Riverdale Park, Maryland

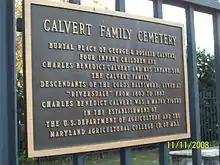
Calvert Cemetery plaque in Riverdale, Maryland, one of the founders of what is now the University of Maryland, College Park. "Nov 2008"

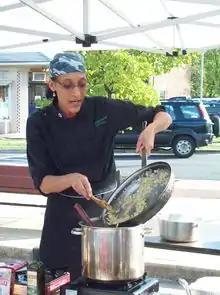
Carla Hall preparing gourmet natural food at the Riverdale Park Farmers Market, October 2009

Riverdale Park and the neighboring community of West Riverdale developed in the late 19th century as streetcar suburbs in central Prince George's County. The town is located approximately seven miles northeast of downtown Washington, D.C. The area is also bisected by the heavily traveled Baltimore Avenue (U.S. Route 1). The city of College Park is located to the north, the town of University Park to the west across Baltimore Avenue, the town of Edmonston to the east and southeast, and Hyattsville is located to the south and southwest.